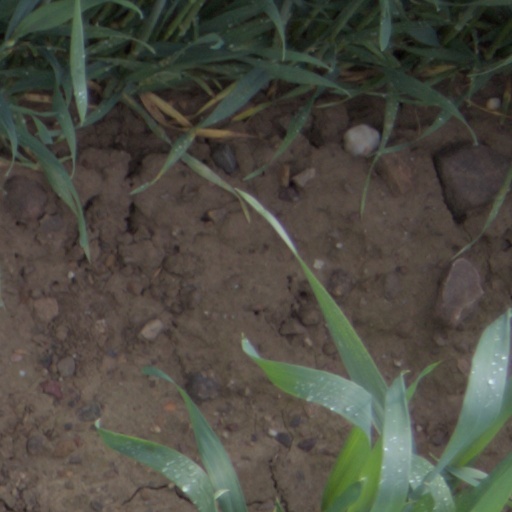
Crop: wheat